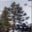
Label: pine_tree